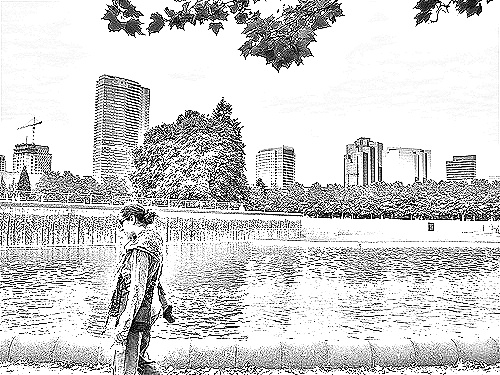
Portrait style: Sketch Portrait